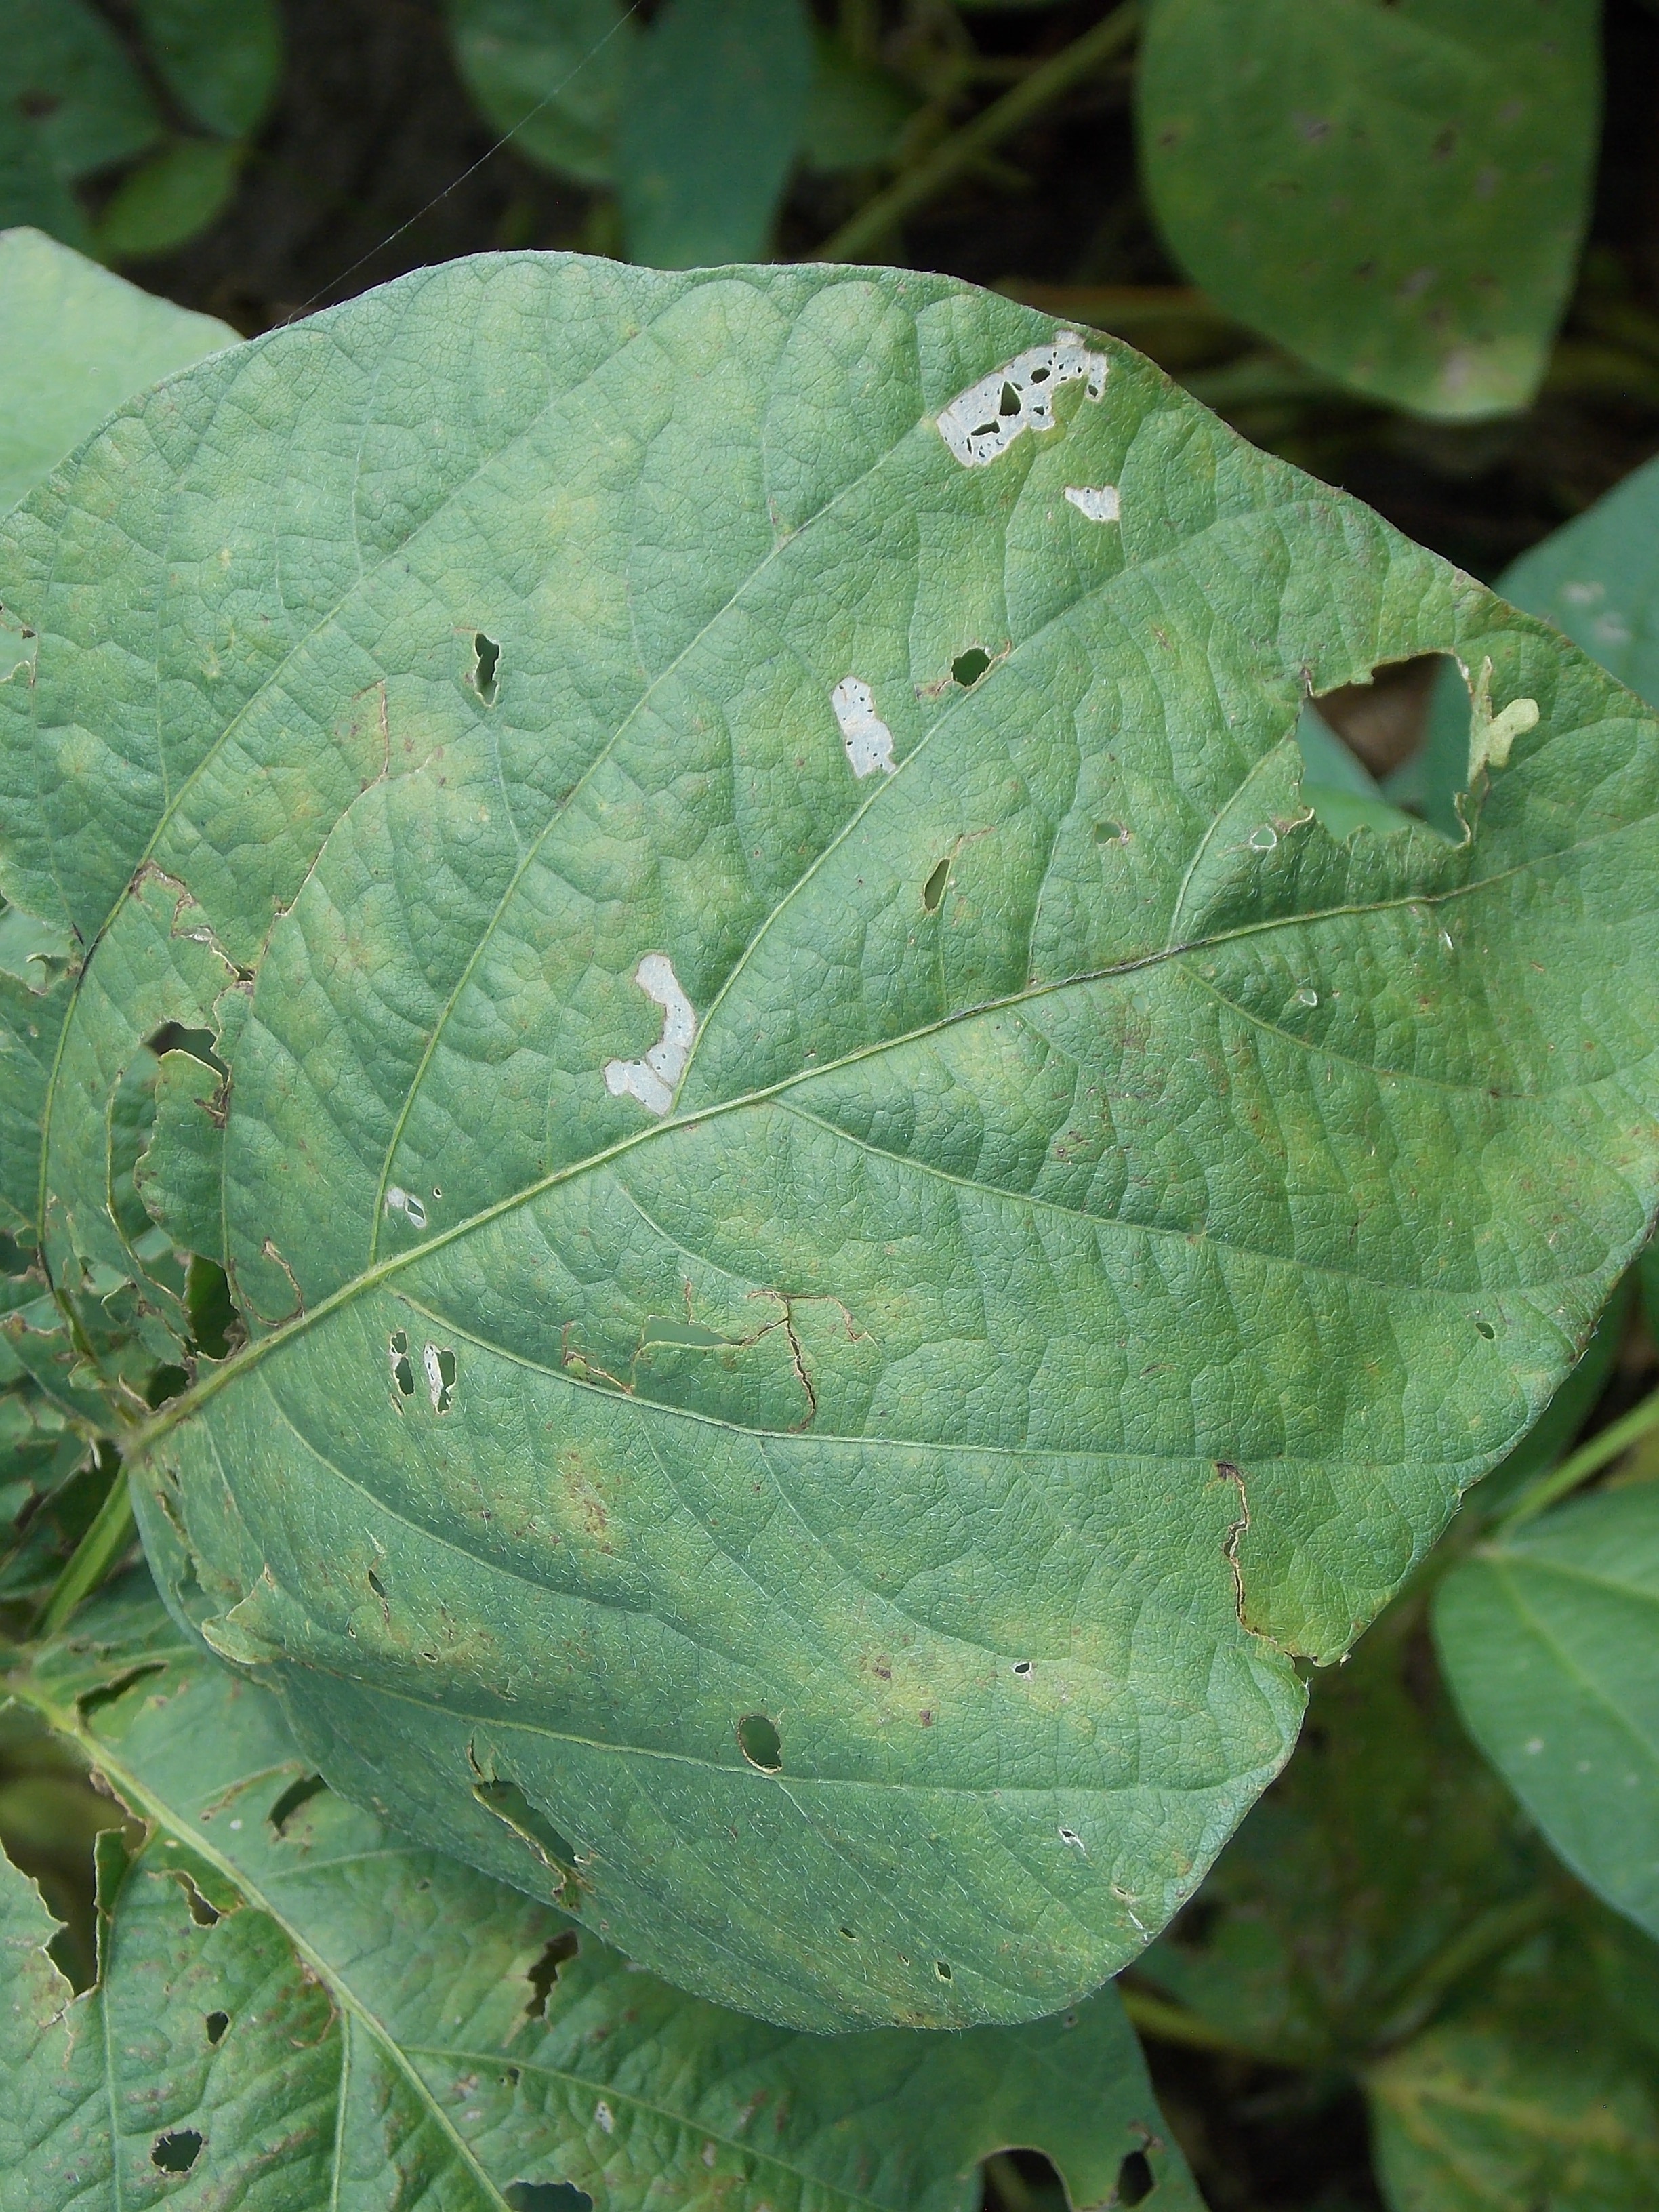
Label: Disease